Brussels Stock Exchange

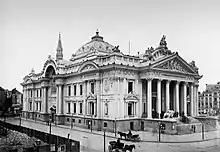
The Brussels Stock Exchange building in 1873, shortly after completion

Following the covering of the river Senne for health and aesthetic reasons between 1867 and 1871, a massive programme of beautification of Brussels' city centre was undertaken. Having become a priority in the list of works of public utility, this undertaking gave rise, at the time, to numerous proposals including that of the architect Léon-Pierre Suys which, as part of his proposal to construct a series of grand boulevards in the river's place, designed a stock exchange building to become the centre of the rapidly expanding business sector. Supported by several petitions, Suys' proposal won the support of the municipal council.